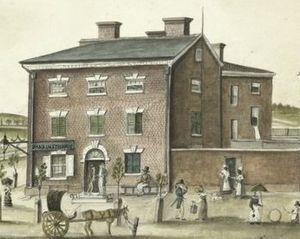
Le coin de F. Street Washington vis-à-vis nôtre maison été de 1817.